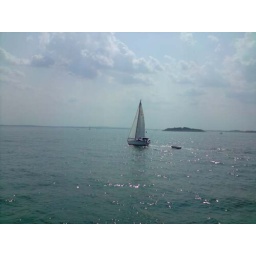
on the water watching boats go by